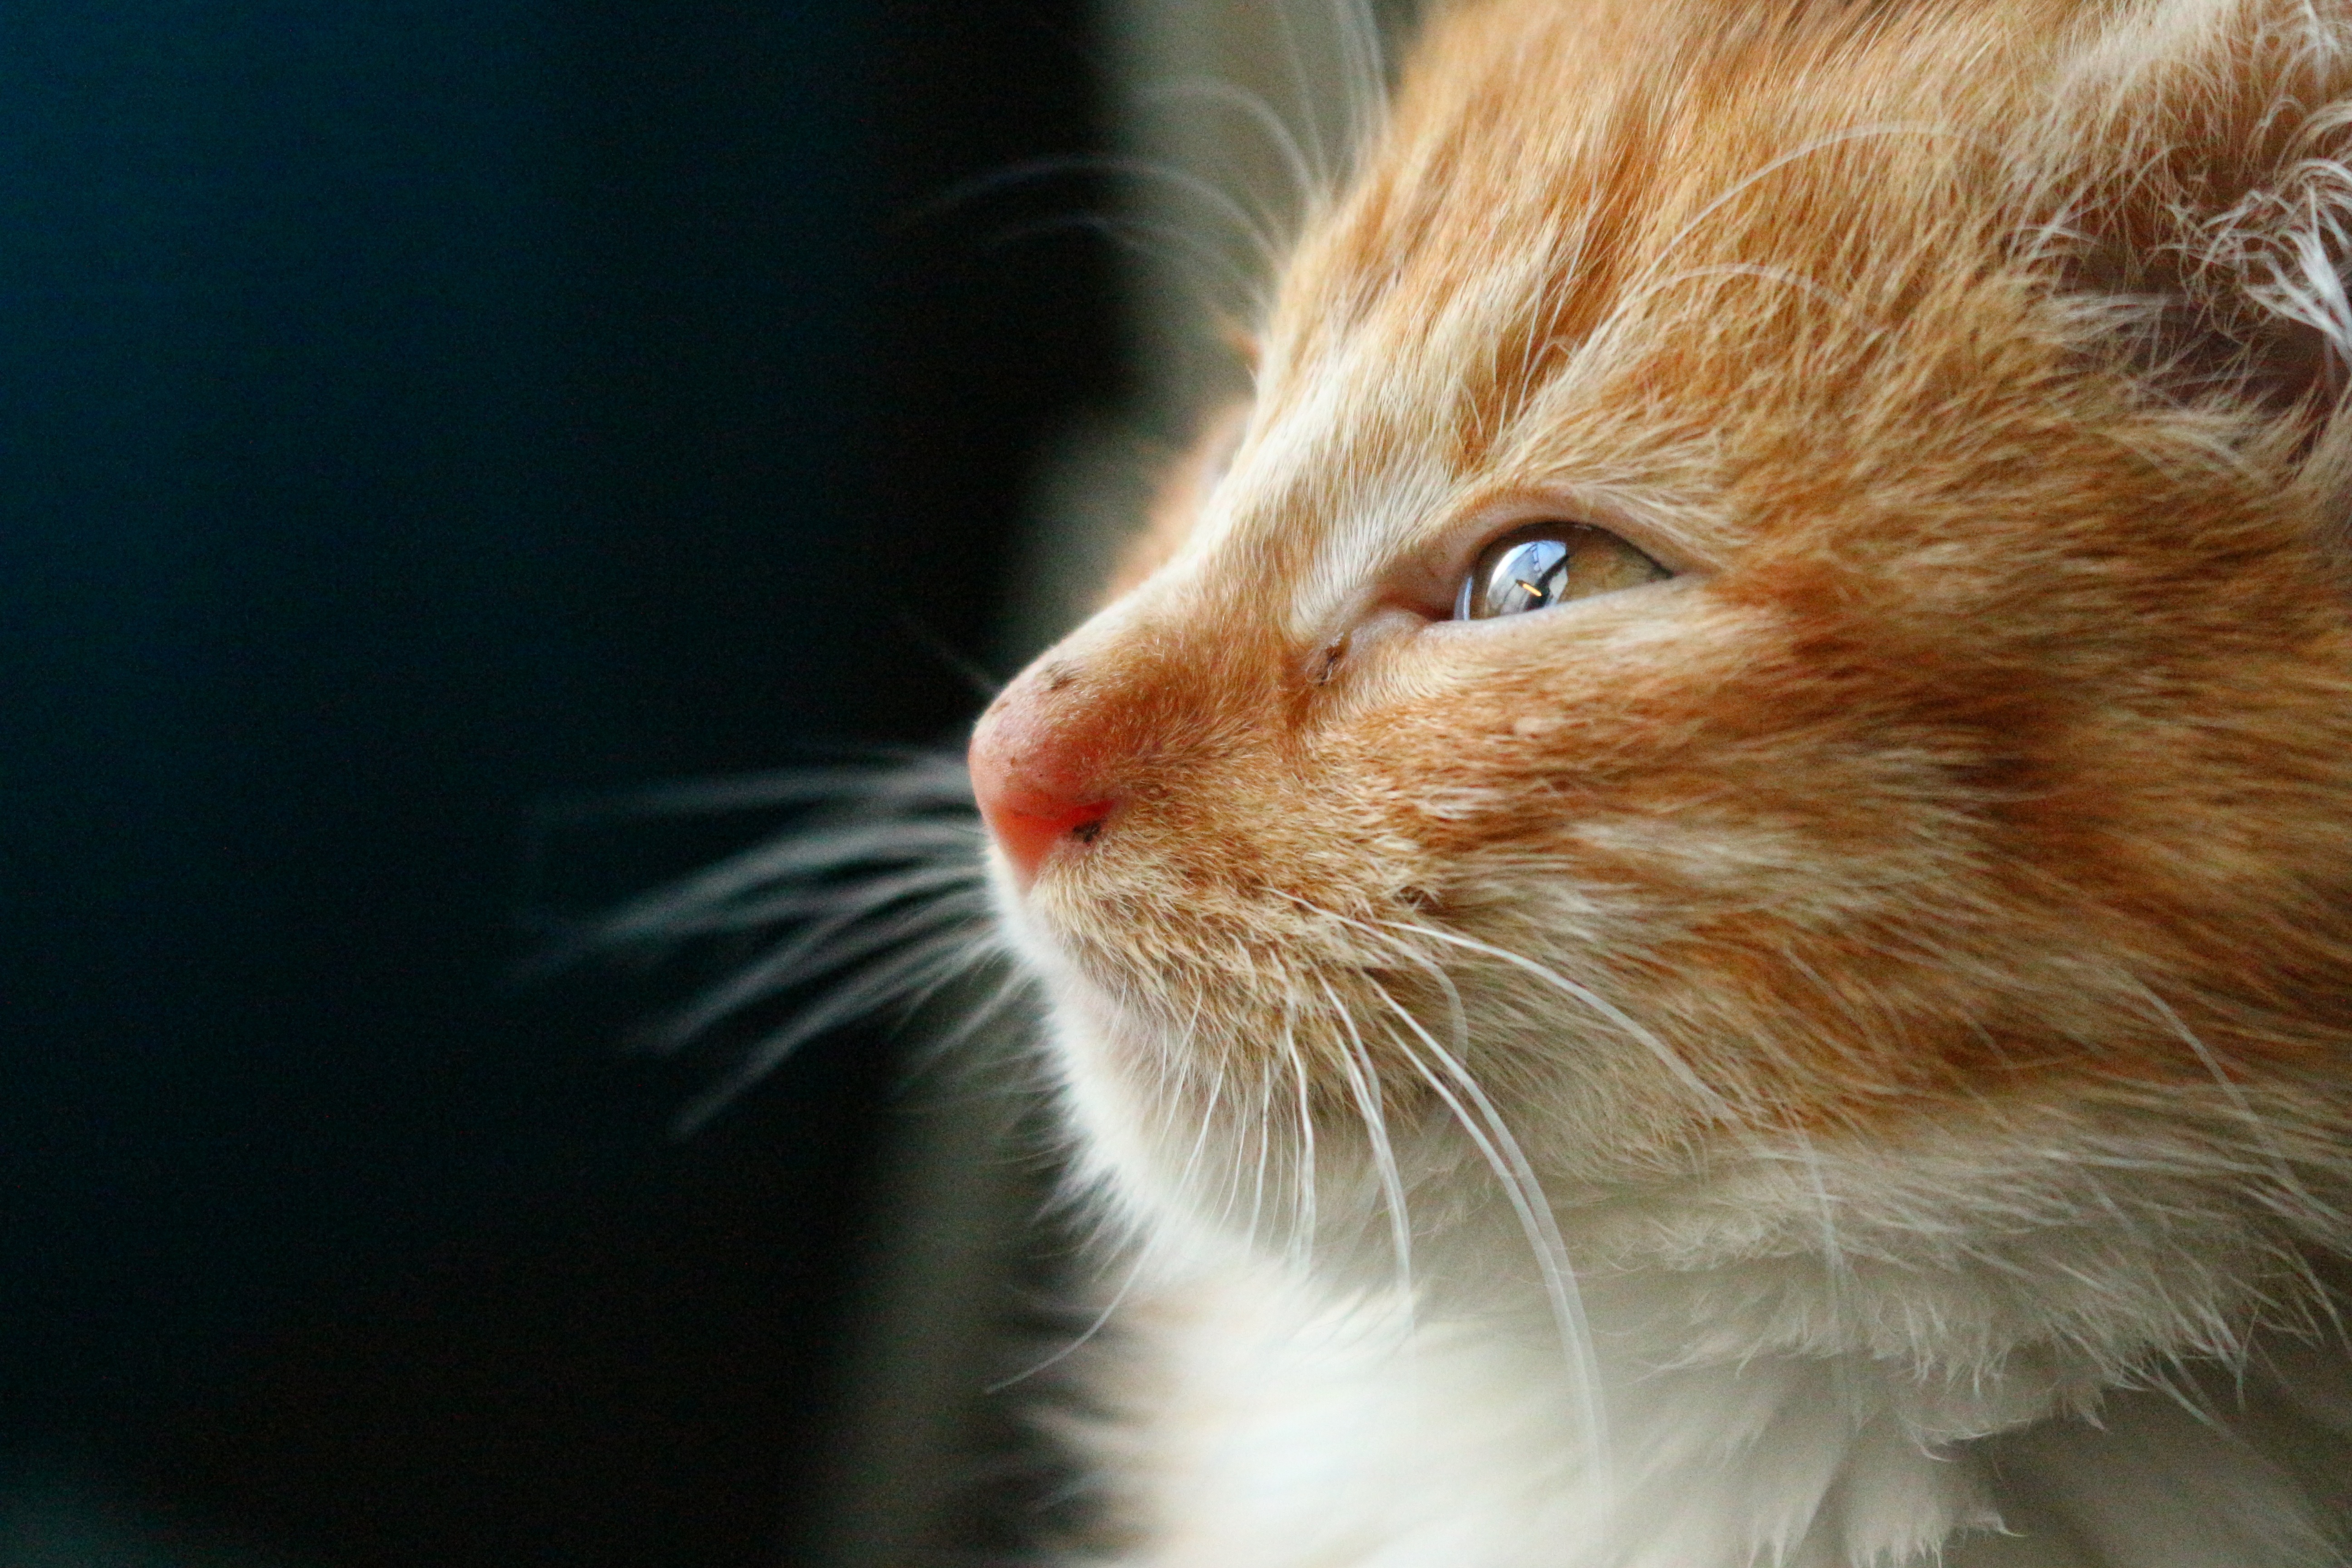
kitten, cat, mammal, close up, nose, whiskers, skin, vertebrate, mieze, maine coon, mackerel, cat baby, norwegian forest cat, small to medium sized cats, cat like mammal, domestic short haired cat, domestic long haired cat